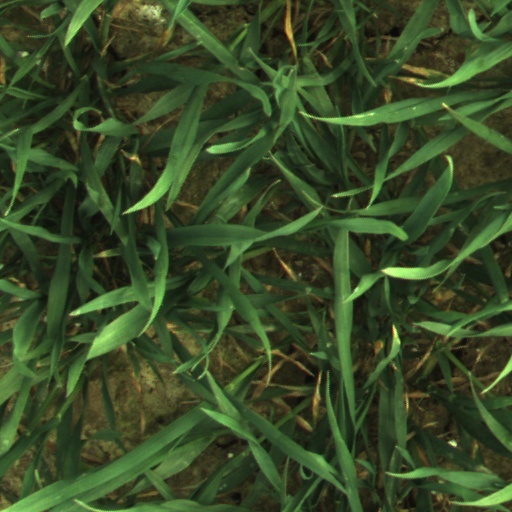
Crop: wheat